WNYW

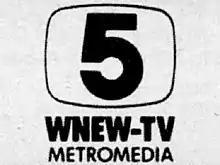
Final logo as WNEW-TV, used from 1984 to 1986.

In the early 1960s, WNEW-TV was a leader in producing local children's shows. They included "Romper Room" (until 1966, when it moved to WOR-TV), "The Sandy Becker Show" and "The Sonny Fox Show", which was later known as "Wonderama". Bob McAllister took over hosting "Wonderama" in 1967 and by 1970 it was syndicated to the other Metromedia stations. WNEW-TV also originated "The Jerry Lewis MDA Labor Day Telethon" in 1966, and broadcast the program annually until 1986 when it moved to future sister station WWOR-TV, where it aired through 2012. In the early 1960s, the educational series "Columbia Lectures in International Studies" was shown on early weekday mornings, before Sandy Becker, and was distributed to other Metromedia stations. The station also aired cultural programs such as "Festival of the Performing Arts". However, the station's prime time schedule during those years was dominated by reruns of recently concluded crime dramas such as "Peter Gunn", "Outlaws", and the 1950s edition of "Dragnet", bringing the station some criticism for overly violent programming. In the 1970s, and early 1980s, local programming also included a weekly public affairs show hosted by Gabe Pressman, the New York edition of "PM Magazine", and "Midday Live", a daily talk/information show hosted by Lee Leonard, and later by Bill Boggs. The station also carried movies, cartoons, off-network sitcoms, drama series and a prime time nightly newscast at 10 p.m.